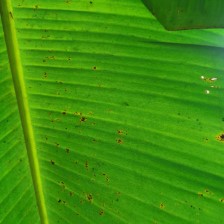
Label: pestalotiopsis